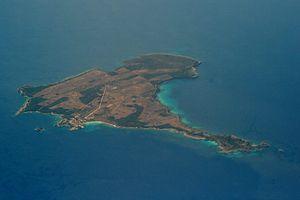
Vue aérienne de l'ile de Pianosa, dans l'archipel Toscan en Italie
Le phare de Pianosa est un phare actif situé sur l'île de Pianosa faisant partie du territoire de la commune de Campo nell'Elba sur l'île d'Elbe, dans la région de Toscane en Italie. Il est géré par la Marina Militare et le Parc national de l'archipel toscan.
Pianosa est une île faisant partie de l'archipel toscan en Italie. Elle est administrativement rattachée à la commune de Campo nell'Elba.